Alessia Russo

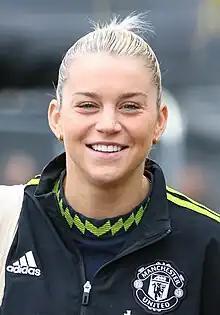
Russo with Manchester United in 2023

Alessia Mia Teresa Russo (born 8 February 1999) is an English professional footballer who plays as a forward for Women's Super League club Arsenal and the England national team. She is the current holder of FWA Women's Footballer of the Year for the season 2024-25. She previously played club football for Chelsea, Brighton & Hove Albion and Manchester United, as well as college soccer for North Carolina Tar Heels. At United, Russo won awards from the club including Player of the Year and Goal of the Season, and was twice top scorer. She has also been awarded Player of the Month and Goal of the Month in the WSL for Arsenal.